The Son of Rusty

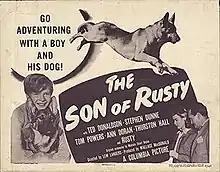

The Son of Rusty is a 1947 American drama film directed by Lew Landers and starring Ted Donaldson, Stephen Dunne and Ann Doran. It was part of Columbia Pictures' eight-film Rusty series about a boy and his valiant German Shepherd.